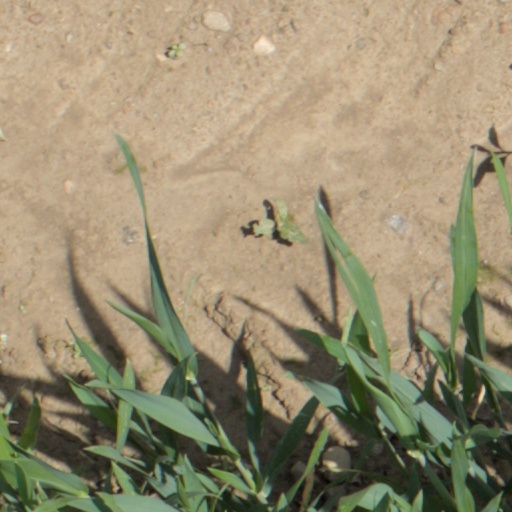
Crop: wheat